Jamestown Windmill

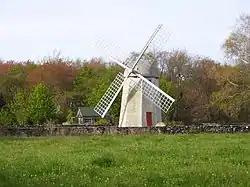

The Jamestown Windmill is a smock mill in Jamestown, Rhode Island within the Windmill Hill Historic District on North Road north of Weeden Lane.